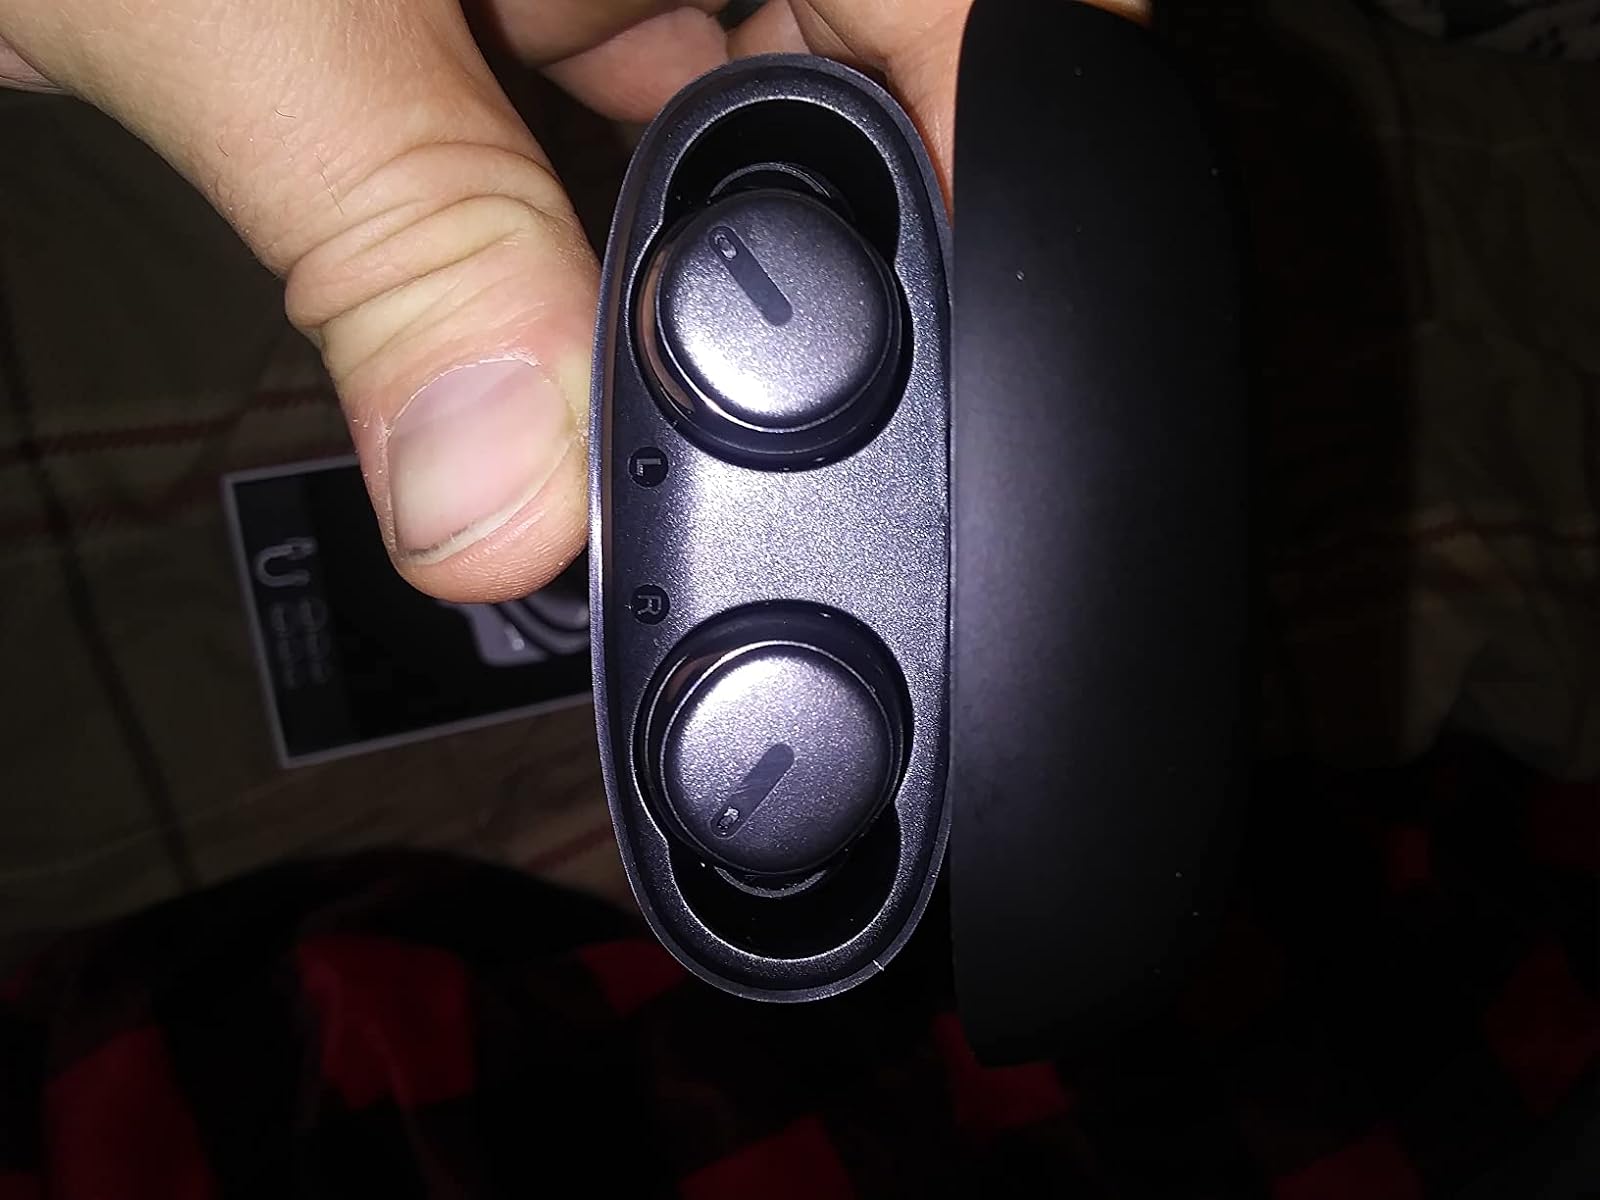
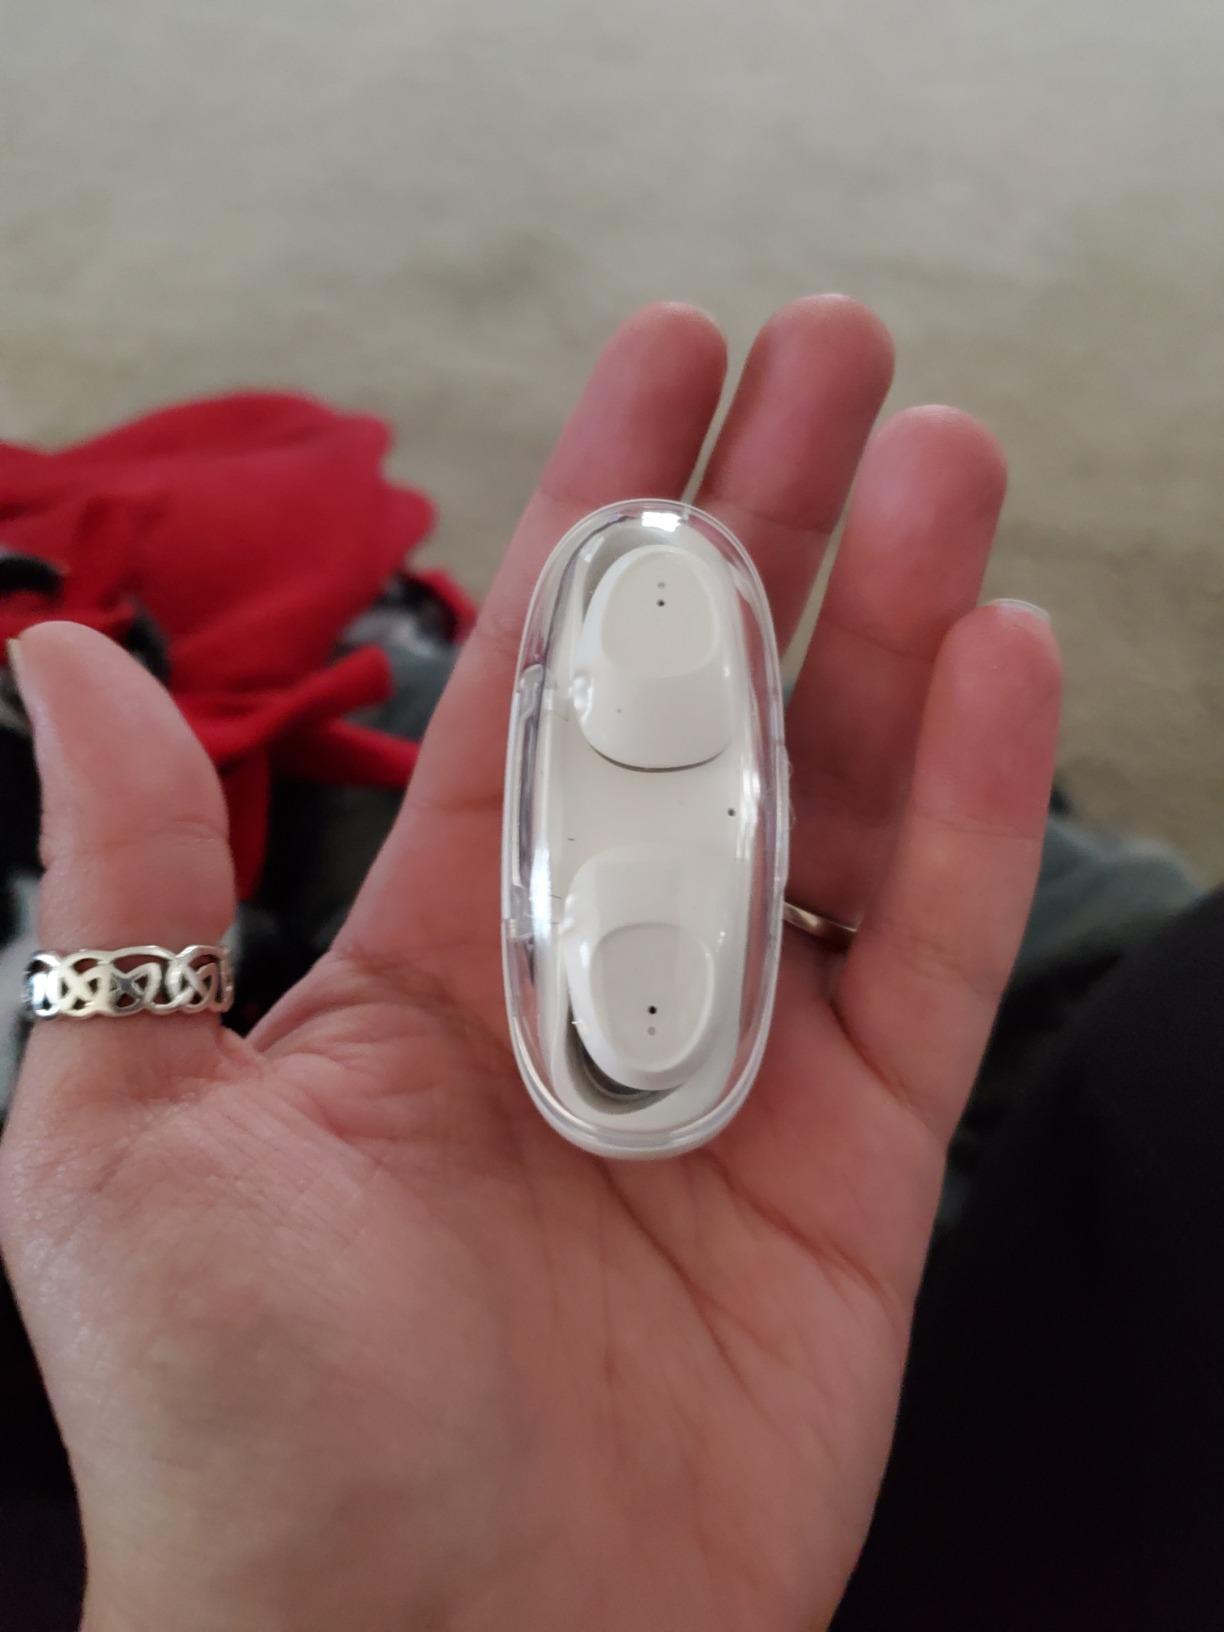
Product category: earbuds
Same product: no